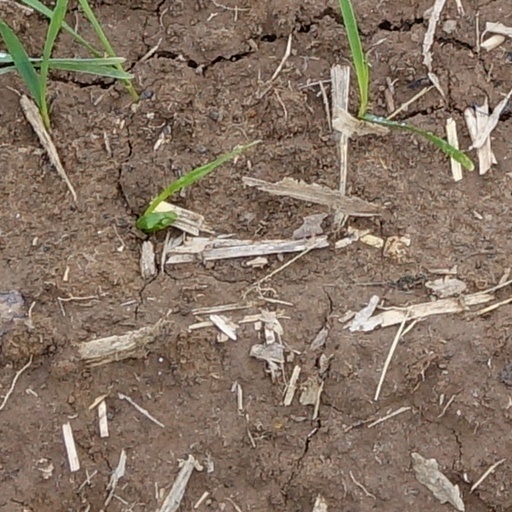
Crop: wheat